Health in Qatar

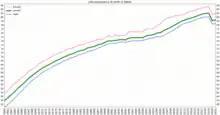
Life expectancy in Qatar

Health in Qatar has undergone significant improvement in the last several decades as a result of substantial investments in healthcare by the government. Child mortalities have been reduced by over fifty percent since the 1990s. Qatar's healthcare spending is among the highest in the Middle East, with $4.7 billion being invested in healthcare in 2014. The country's progress in health is hampered by exceedingly high rates of obesity, diabetes and genetic disorders.